Effects of Hurricane Irma in Florida

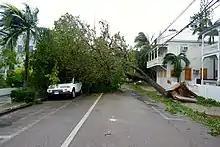
A fallen tree in Key West

In the Florida Keys of Monroe County, the hurricane caused major damage to homes, buildings, trailer parks, boats, roads, the electricity supply, mobile phone coverage, internet access, sanitation, the water supply, and the fuel supply. Initially, it was estimated that about 25% of homes were destroyed and 65% of others suffered extensive damage. An assessment completed in late November indicated that 27,649 homes experienced some degree of damage, including 1,179 homes being destroyed, 2,977 homes receiving major damage, and 5,361 suffering minor damage. The storm left 89 out of 108 (82%) of Monroe County's cell phone towers out of commission. More than 1,300 boats in the county were damaged or destroyed. From Islamorada southward, portions of the Overseas Highway was covered in trees, sea grass, small boats, parts of broken homes and buildings, and other debris. Fourteen deaths occurred in the Florida Keys.